Jack Mercer

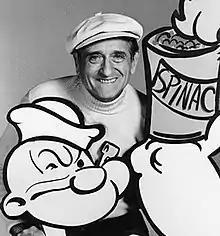
Mercer in 1978

Winfield Bennett Mercer (January 31, 1910 – December 7, 1984), known professionally as Jack Mercer, was an American voice actor. He is best known as the voice of cartoon characters Popeye the Sailor Man and Felix the Cat. The son of vaudeville and Broadway performers, he also performed on the vaudeville and legitimate stages.